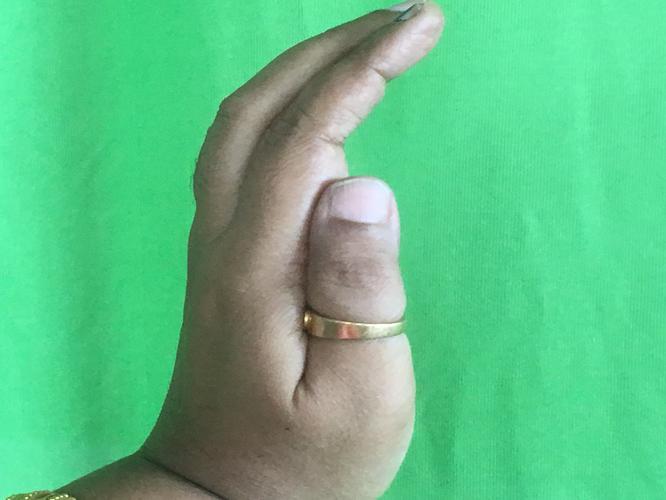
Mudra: Sarpasirsha
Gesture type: single_hand